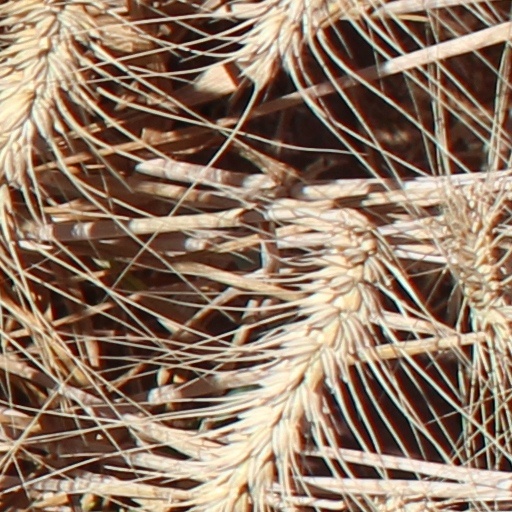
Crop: wheat